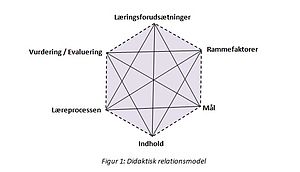
Den didaktiske relationsmodel
Illustration af modellen
Den didaktiske relationsmodel.
Den didaktiske relationsmodel er på grundlag af Hilde Hiim og Else Hippes teori, et redskab til analyse af et undervisningsforløb. Den didaktiske relationsmodel handler om relationerne mellem elementerne: læringsforudsætninger, rammefaktorer, mål, indhold, læreprocessen, vurdering/evaluering. Det er ikke muligt at påvirke et område af modellen, uden at det har effekt på de andre fem elementer.